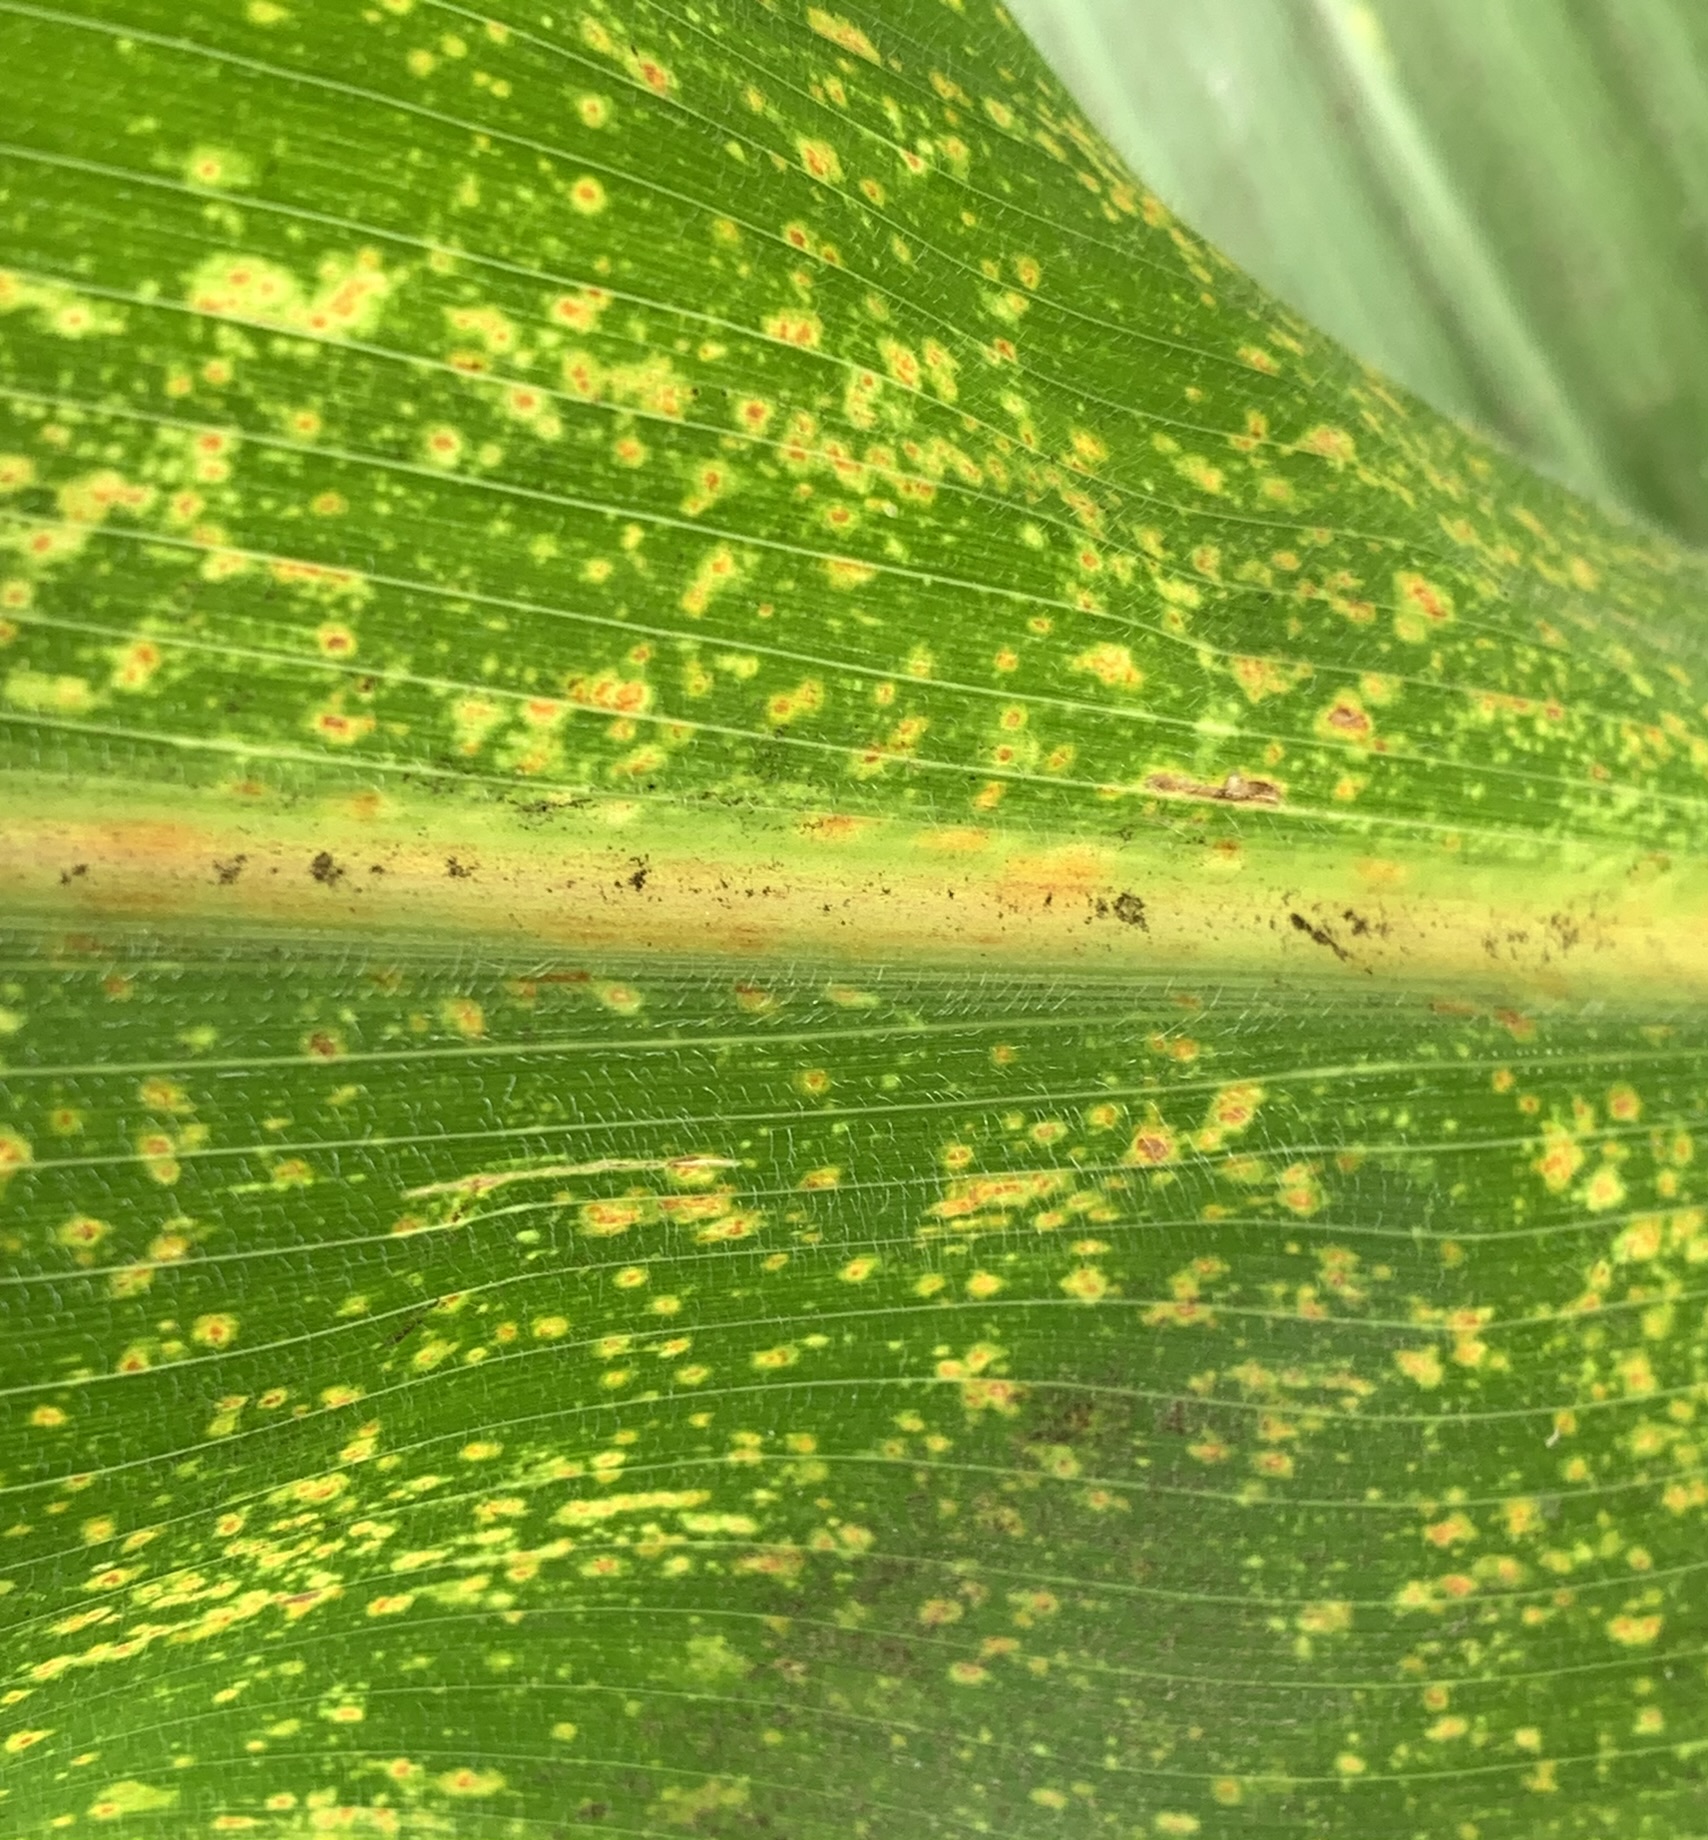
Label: MLN